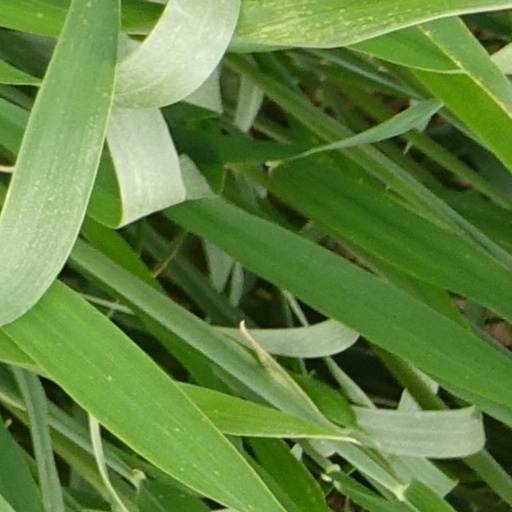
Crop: wheat